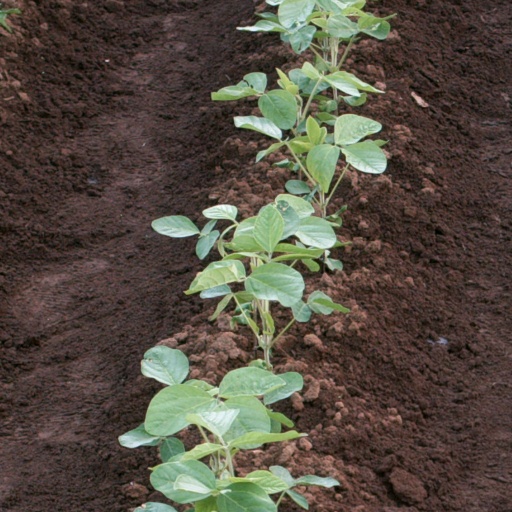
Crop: soybean